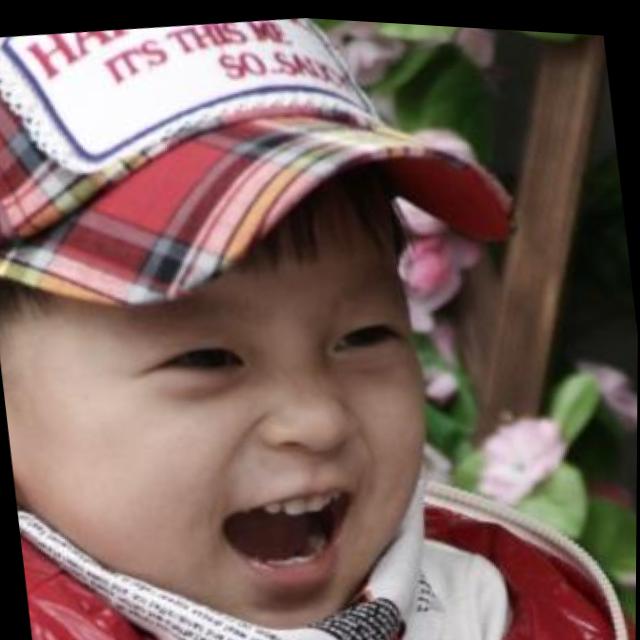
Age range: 0-12